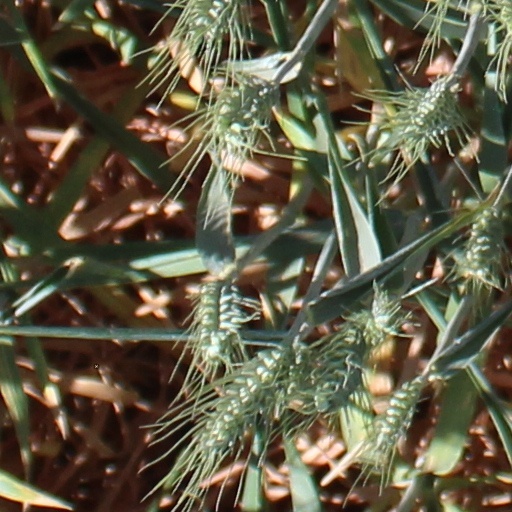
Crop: wheat